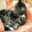
Label: cat